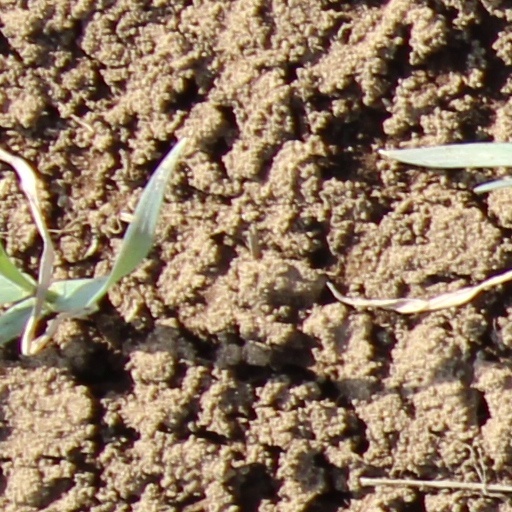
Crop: wheat